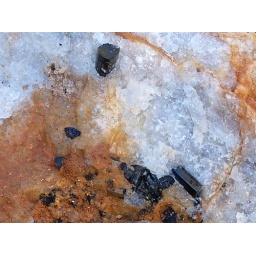
Close up of the BIG quartz rock with black tourmaline. Hogg Mine, near Lagrange Georgia.